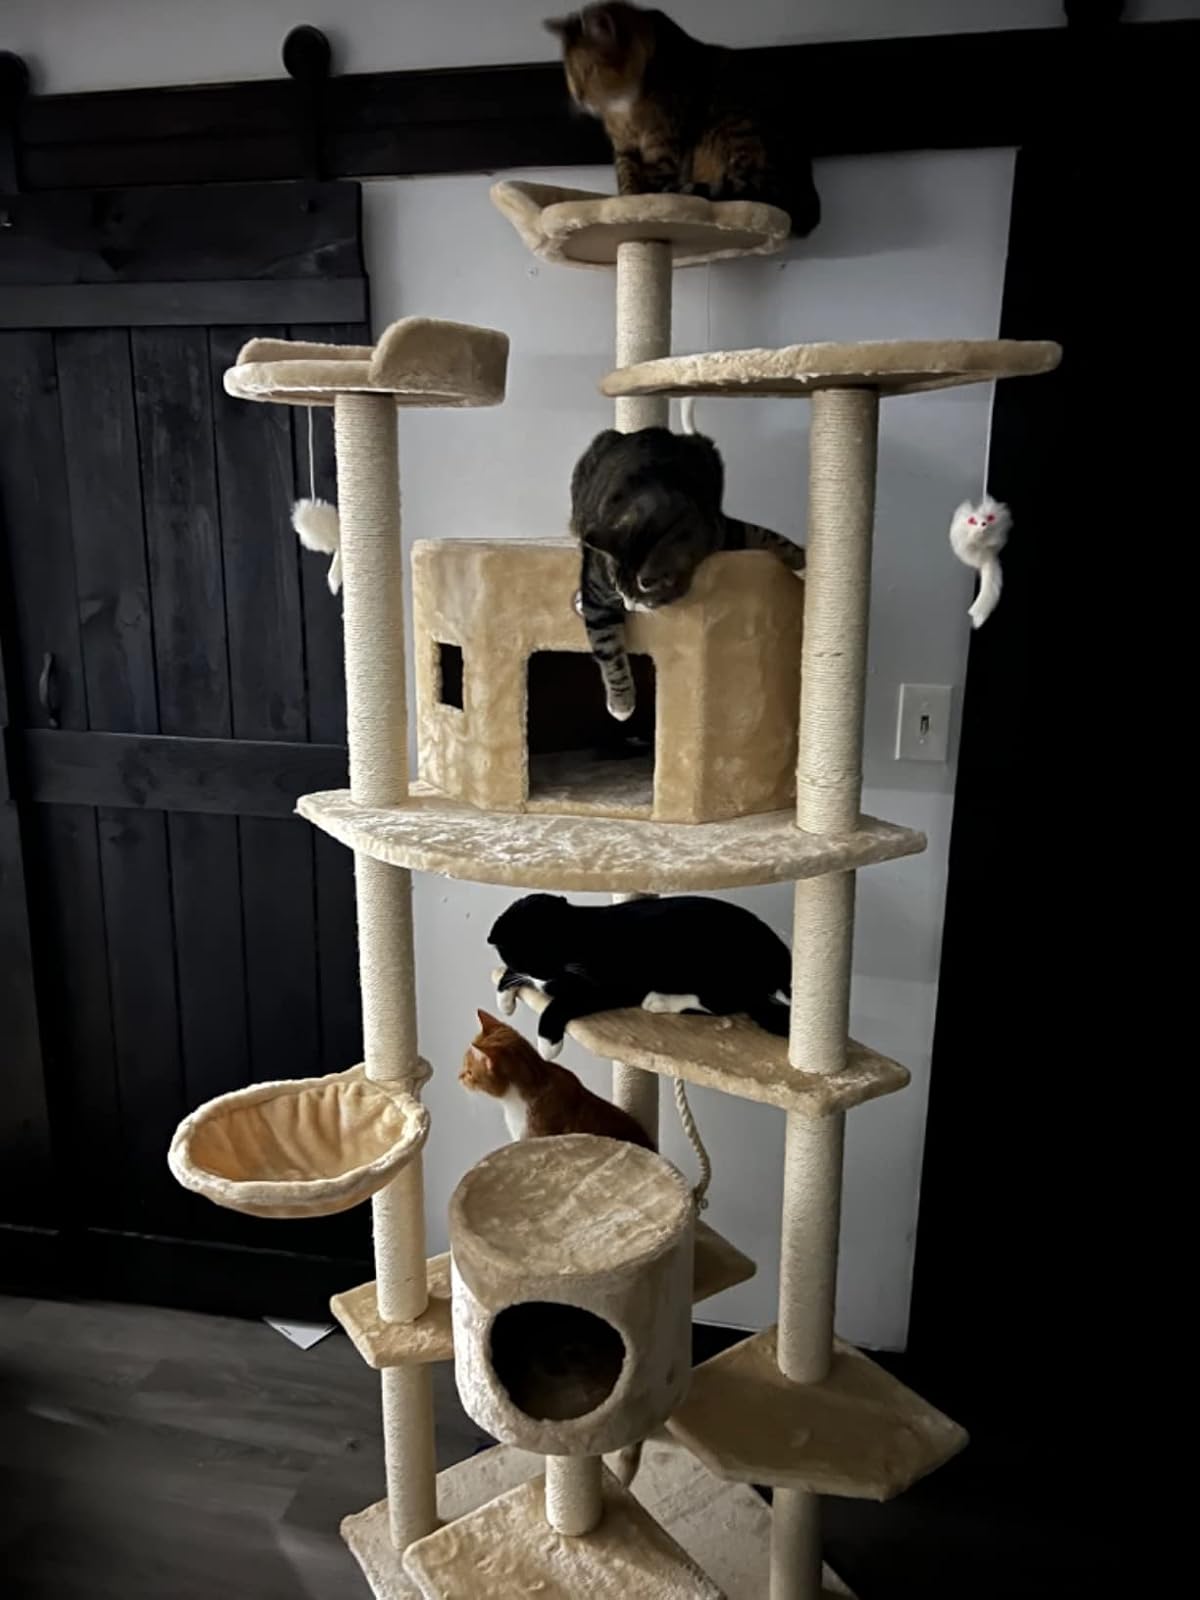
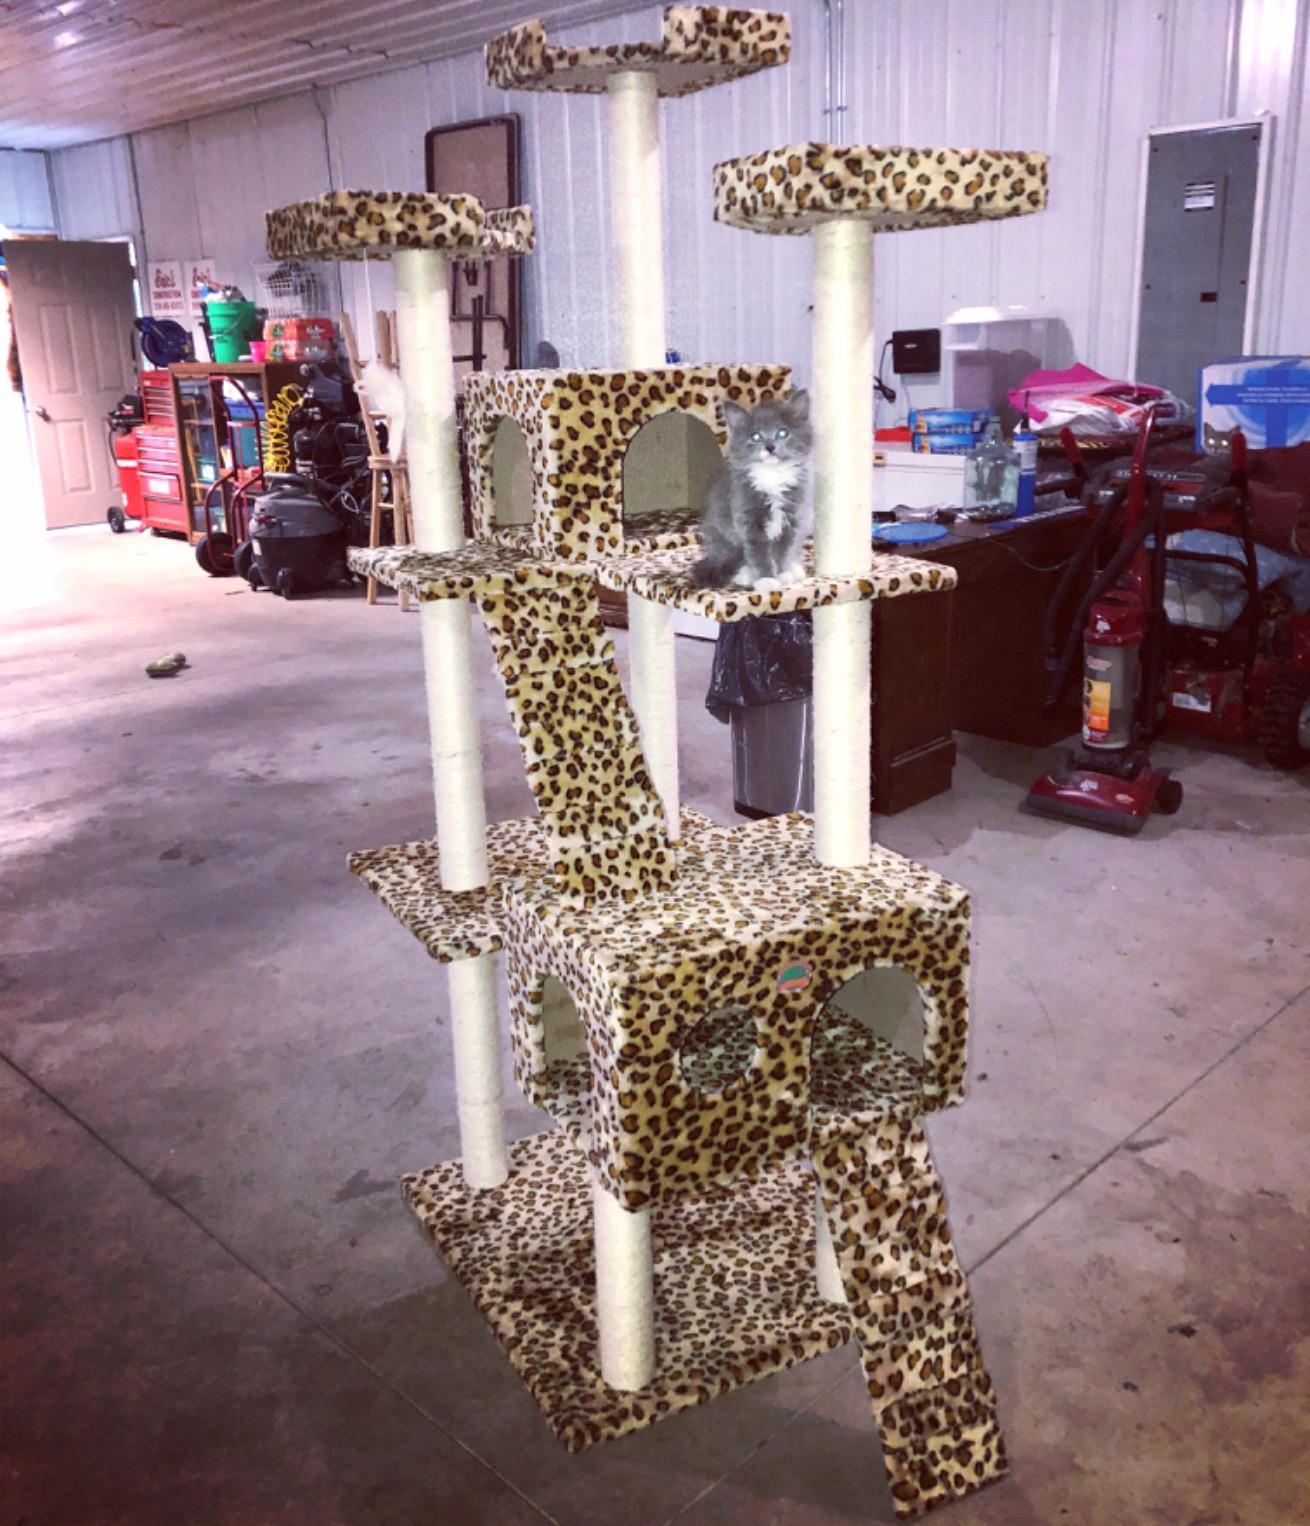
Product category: items_cat tree
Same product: no